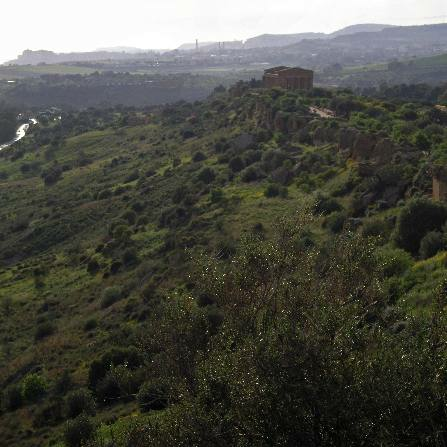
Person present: No